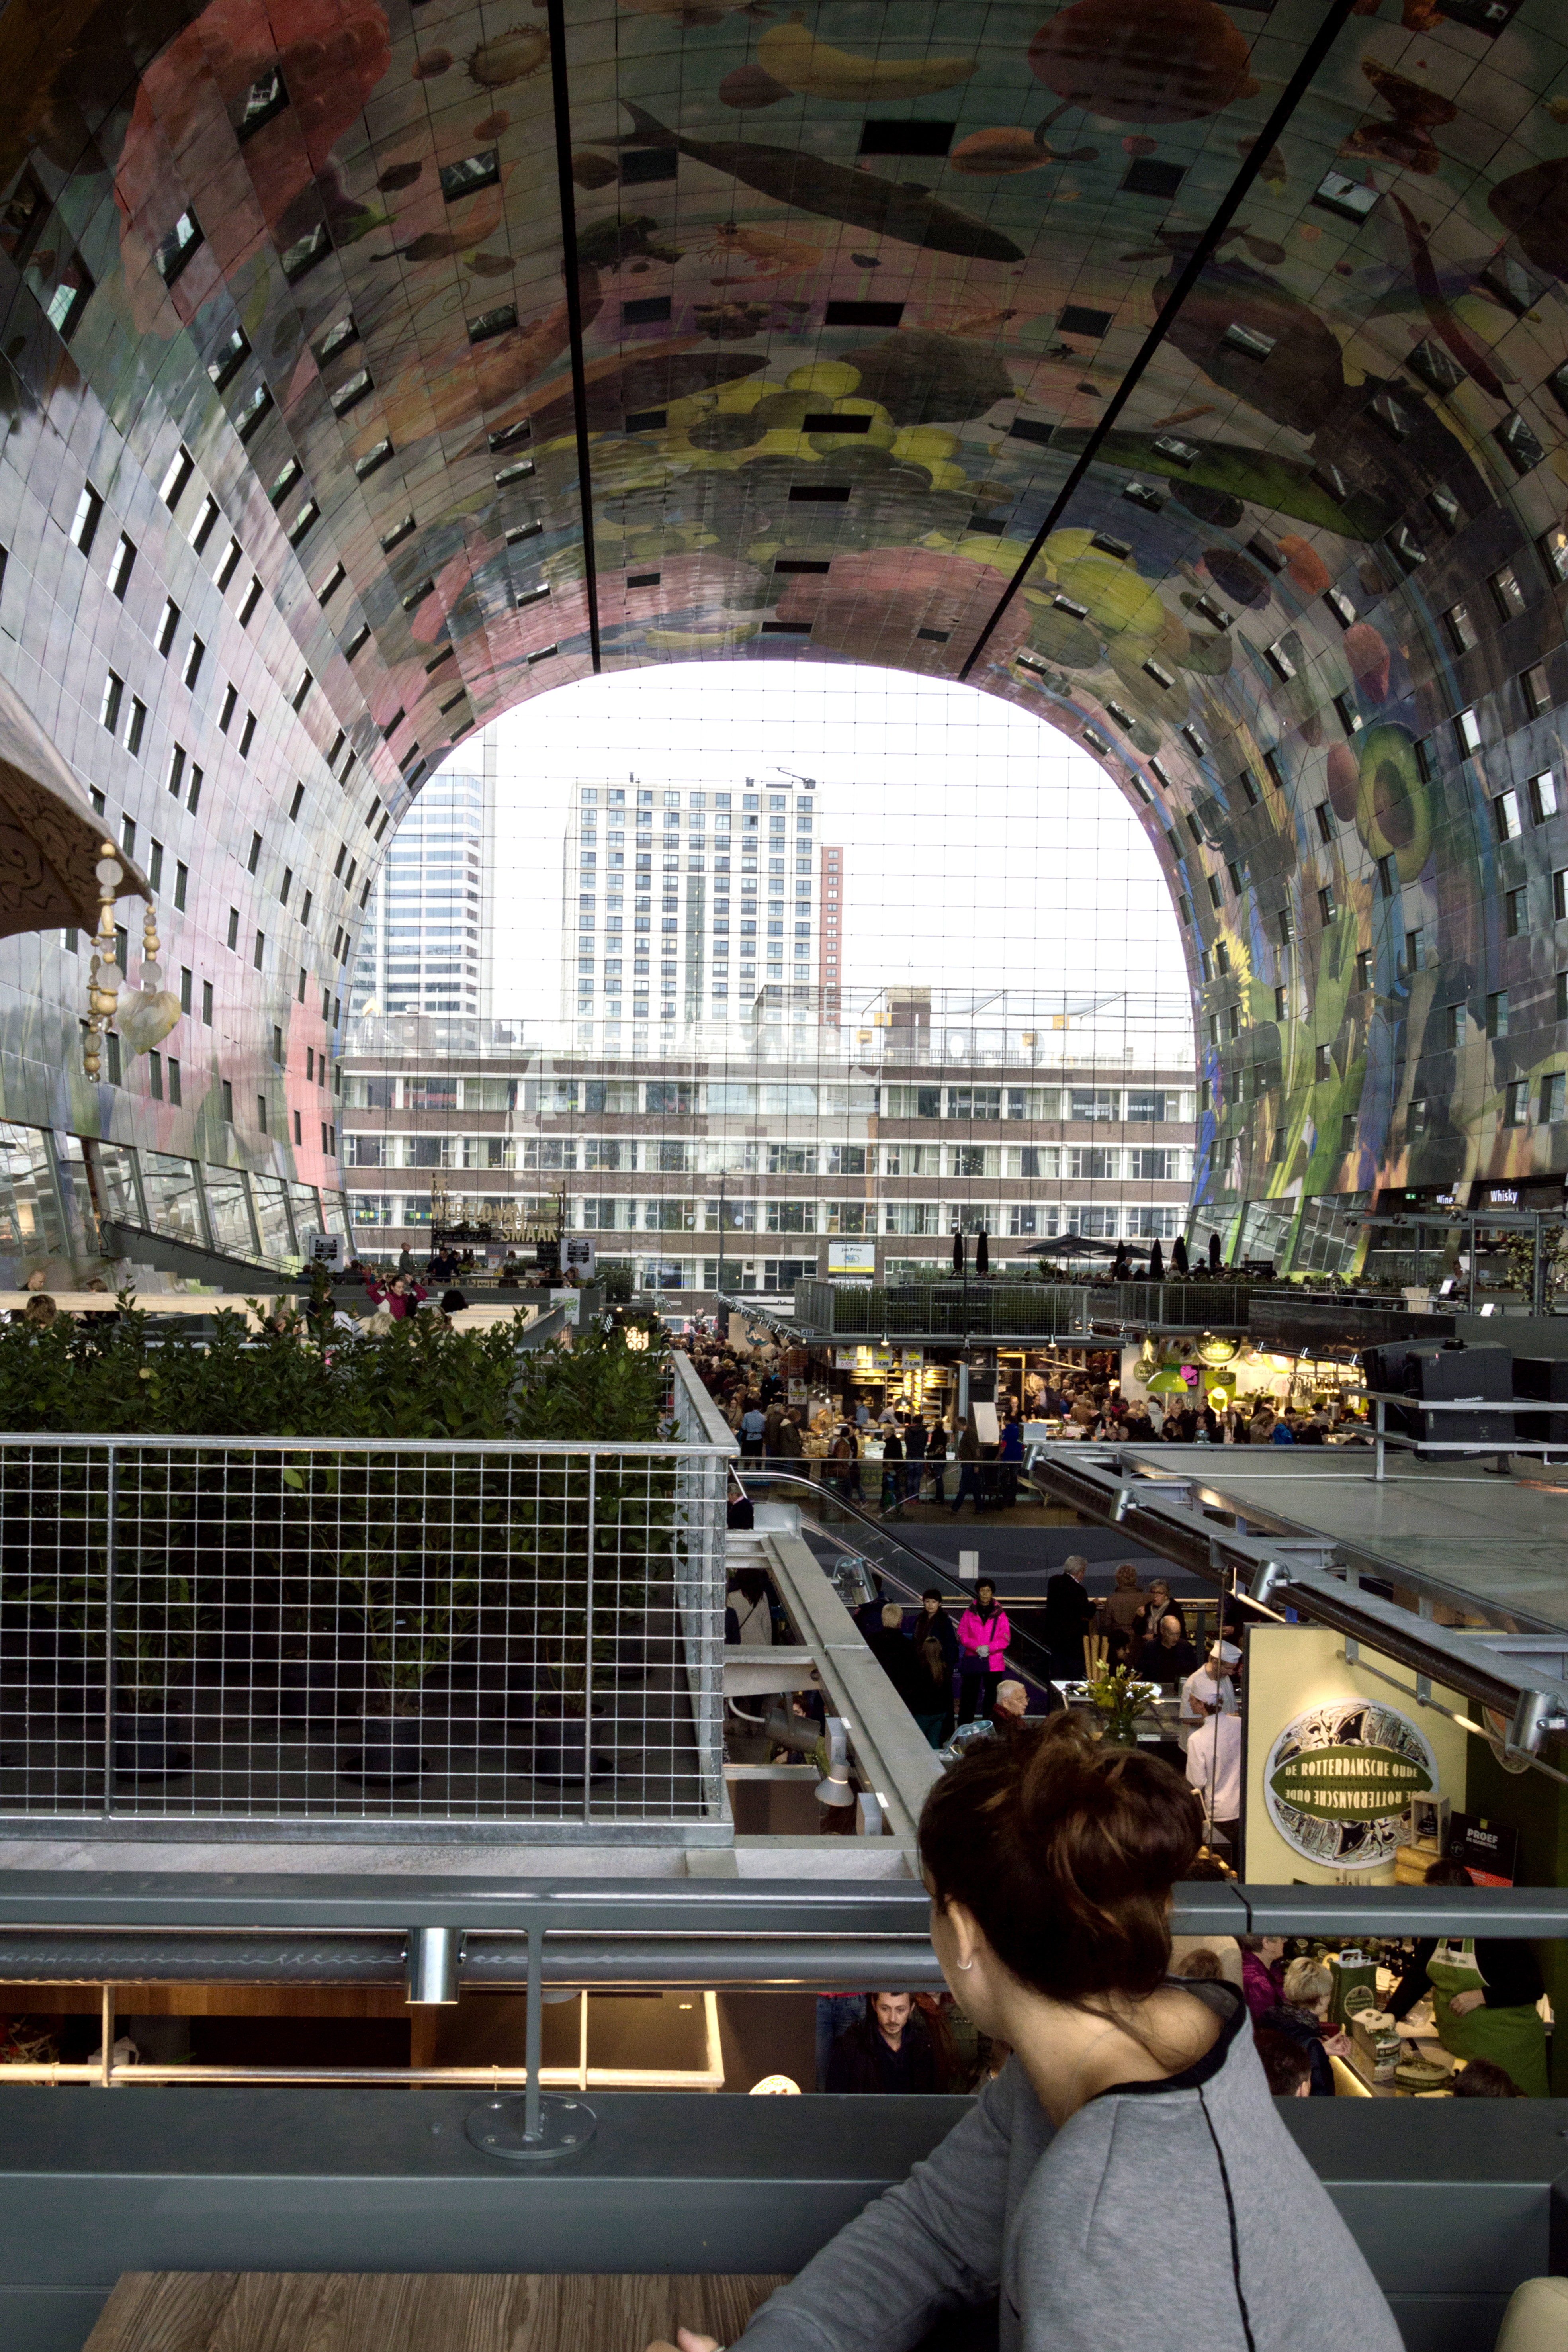
outdoor, architecture, photography, van, building, photo, nikon, public transport, holland, nederland, netherlands, rotterdam, de, infrastructure, dutch, outdoorphotography, picture, photograph, fotos, foto, fotografie, pd, retail, paulvandevelde, pdvandevelde, padagudaloma, dordrecht, nederlandinfotos, eventphotography, evenementenfotografie, pvdvfotografie, pdvandeveldedordrecht, nederlandsefotografie, dutchphotogaraphy, totallydutch, fotografienederland, hollandsefotografie, fotografieholland, velde, demarkthal, shopping mall